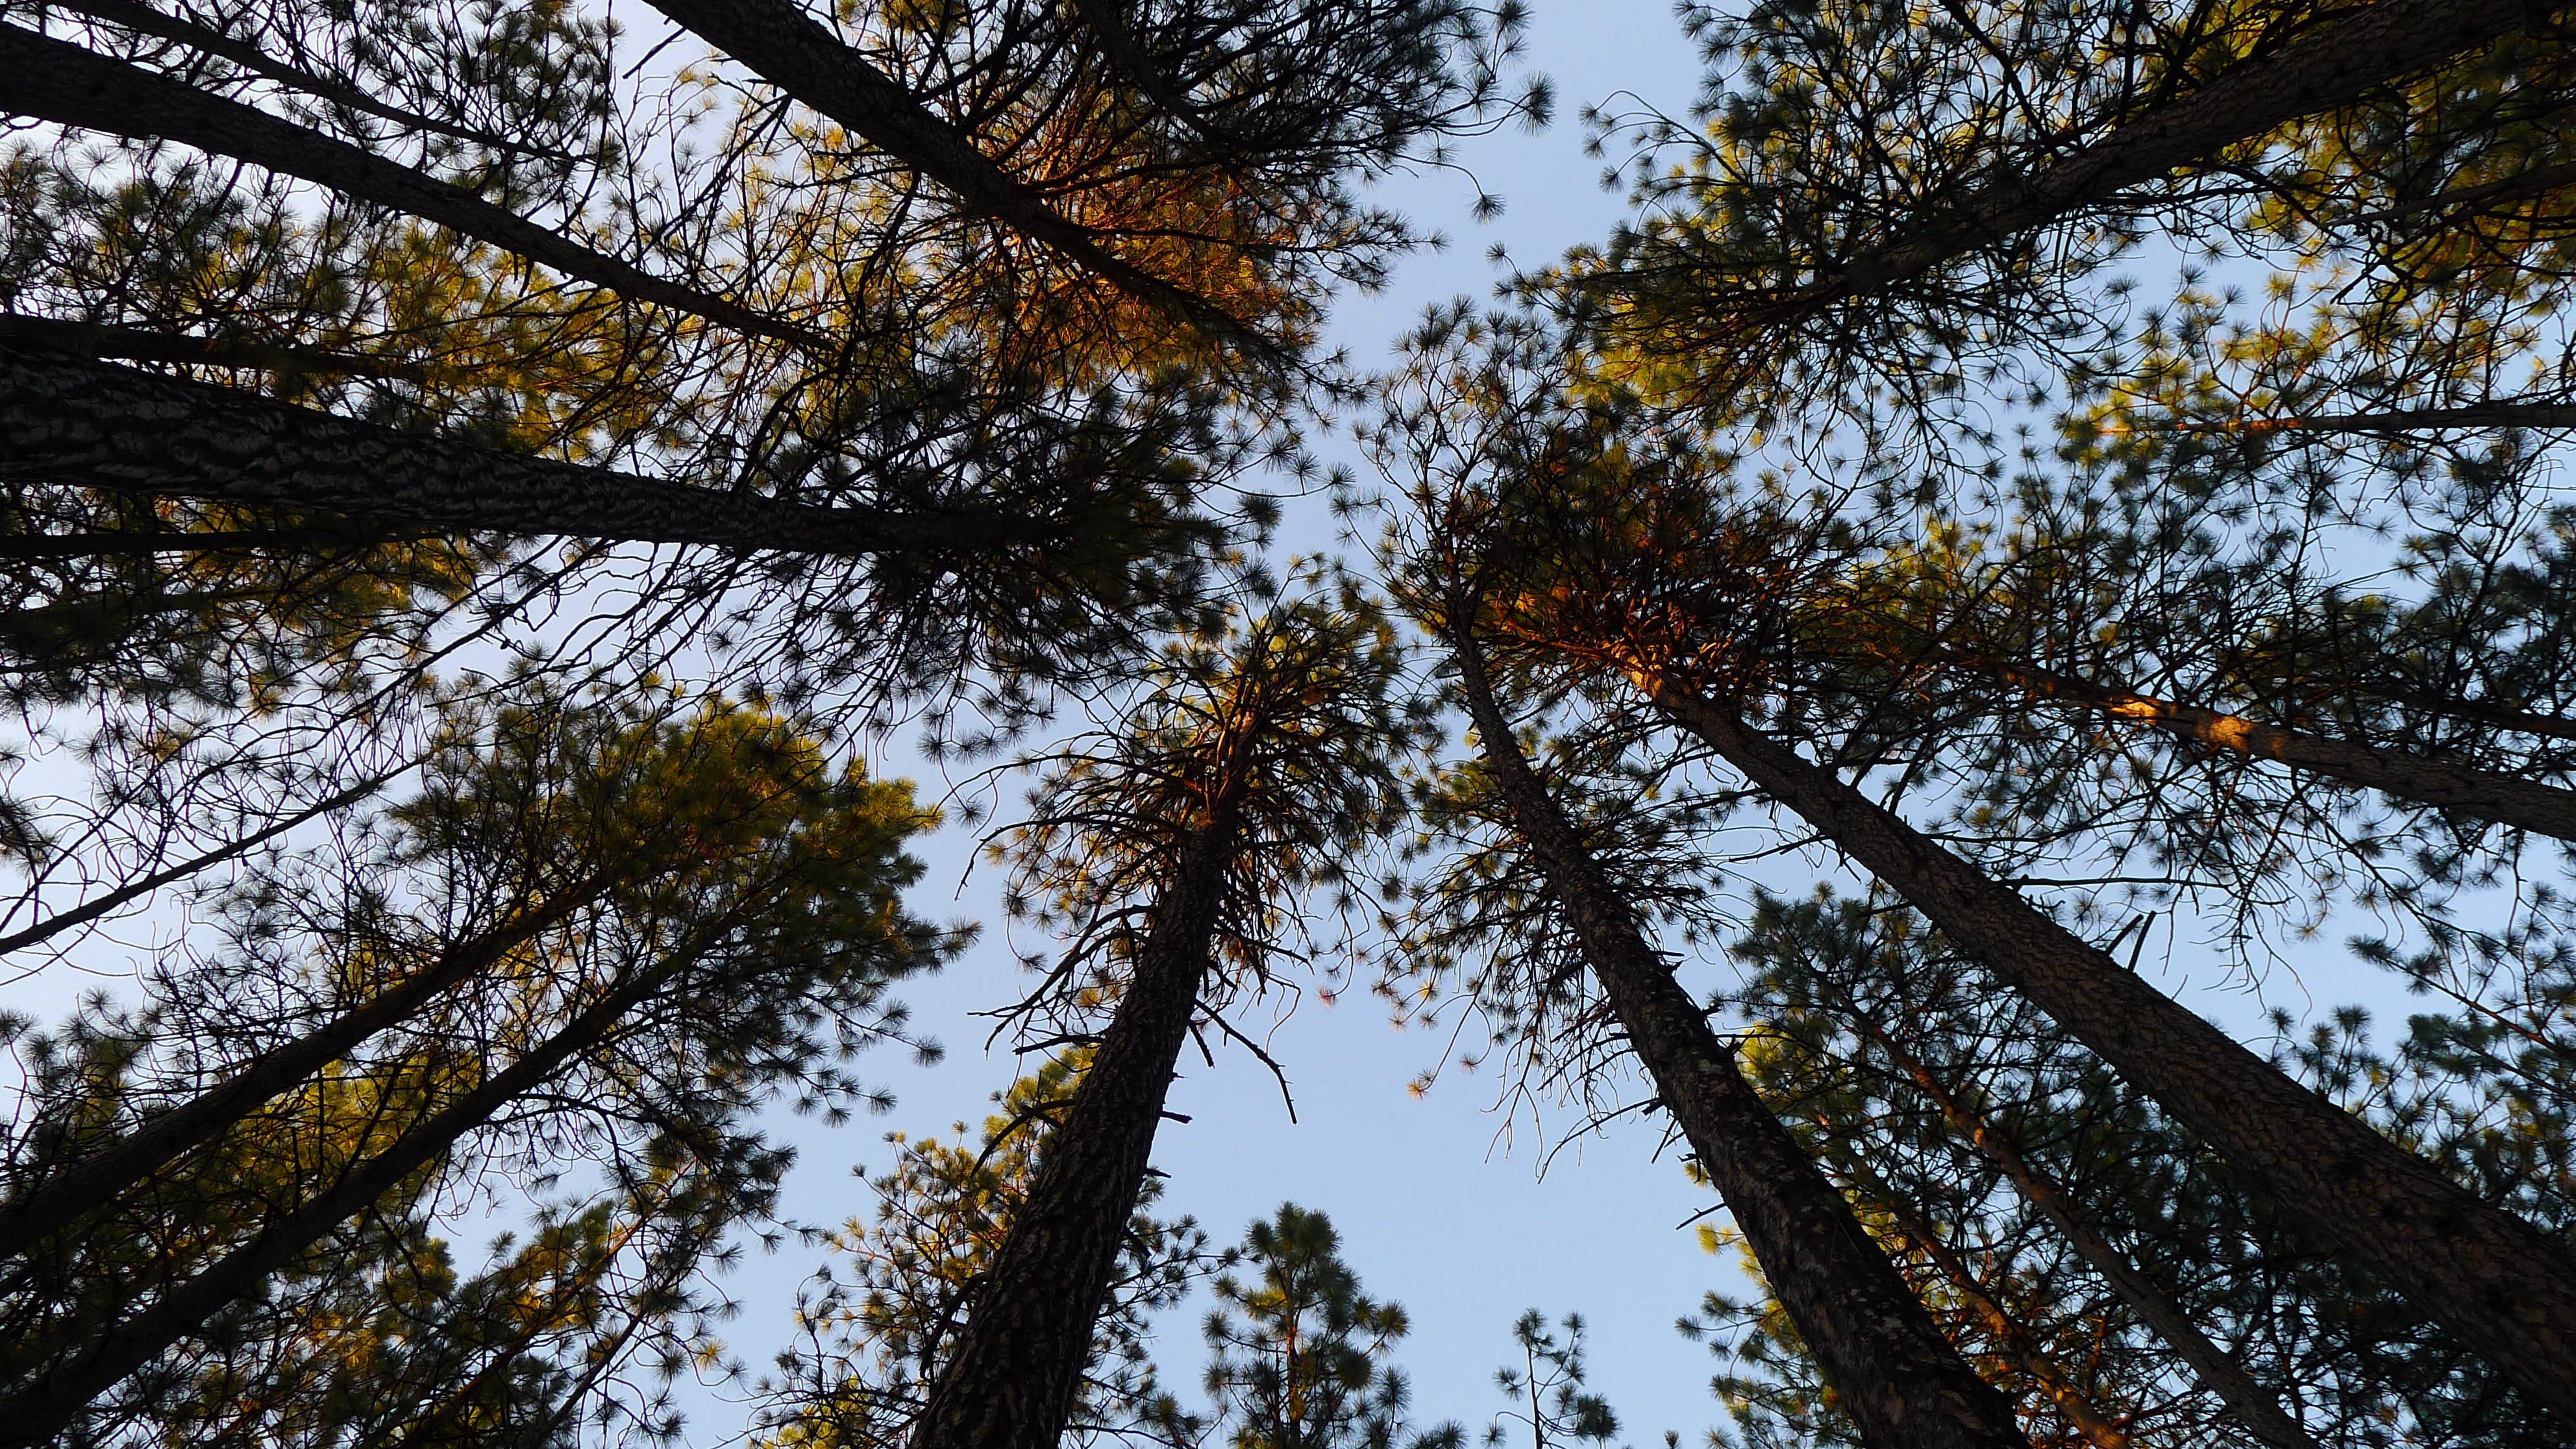
tree, nature, forest, branch, snow, winter, plant, sky, sunlight, leaf, flower, autumn, season, trees, woodland, pine trees, woody plant, tree background